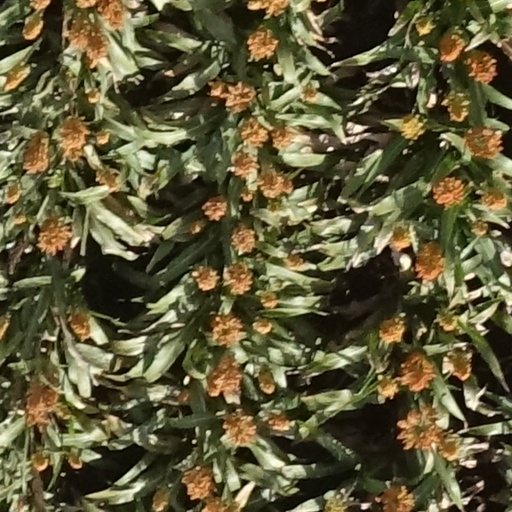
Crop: sorghum